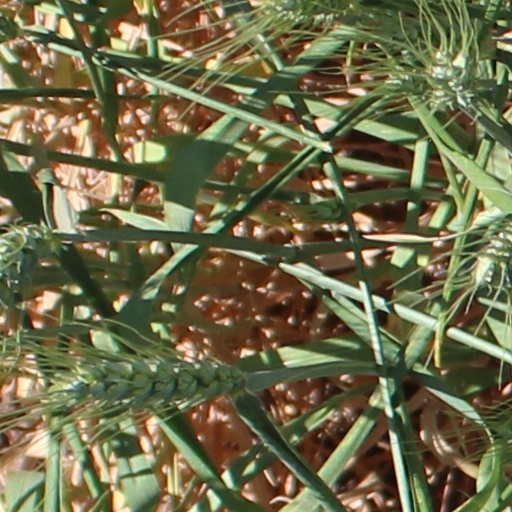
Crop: wheat